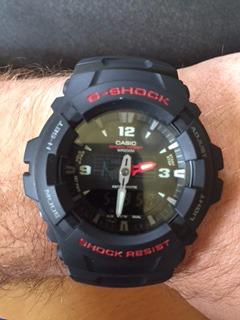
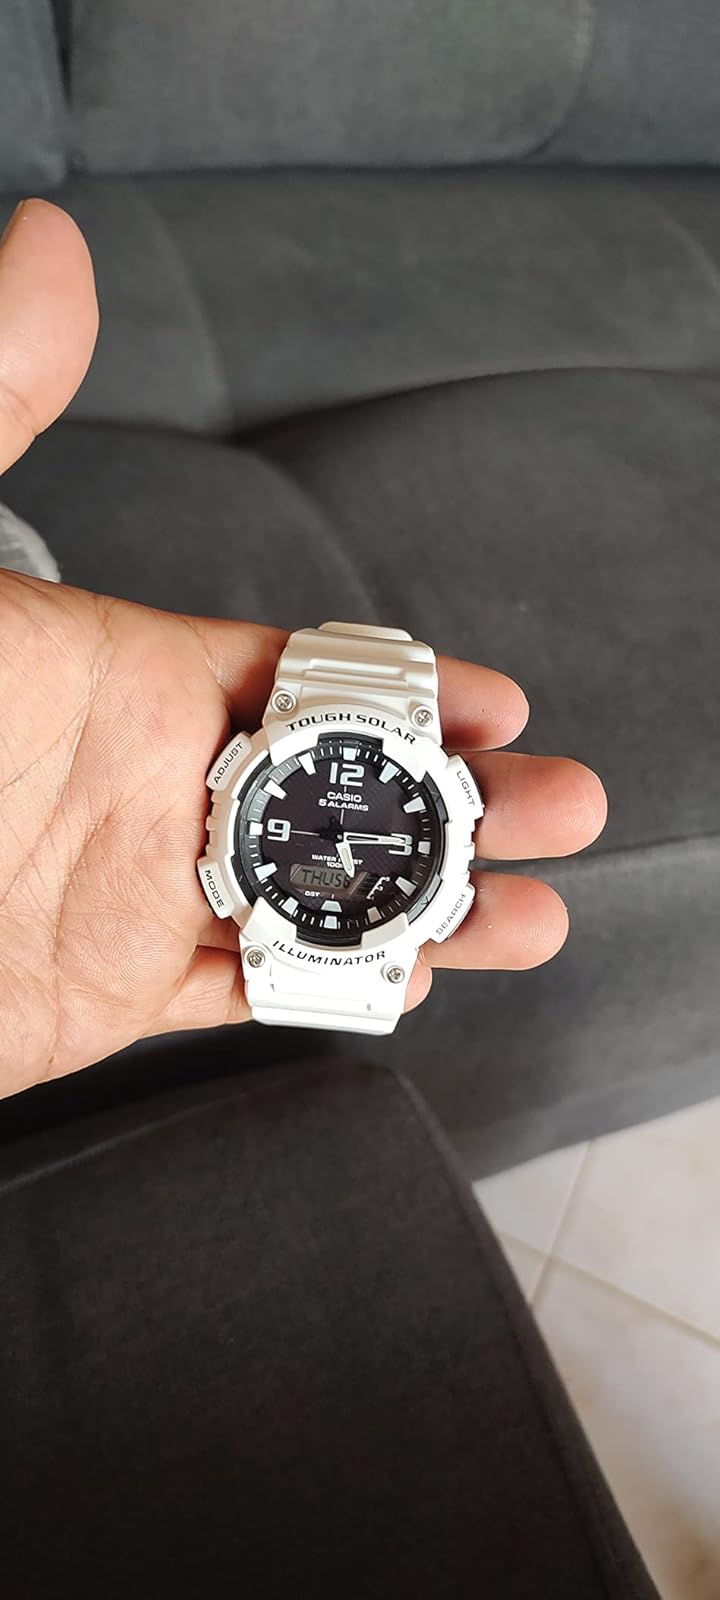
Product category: accessories_watch
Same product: no